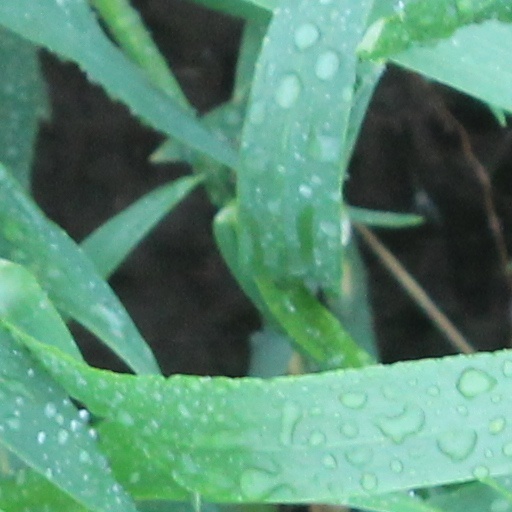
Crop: wheat